Carbonton, North Carolina

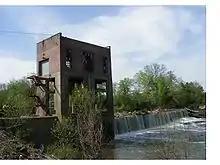
Carbonton Dam before its destruction in 2005. The powerhouse remains extant.

Carbonton is an unincorporated community in southwestern Chatham County, North Carolina, United States, along the Deep River. The community lies near the point where Chatham, Lee, and Moore counties intersect one another. The community derived its name from the local coal industry that thrived nearby until the early 20th century.